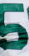
Number: 5